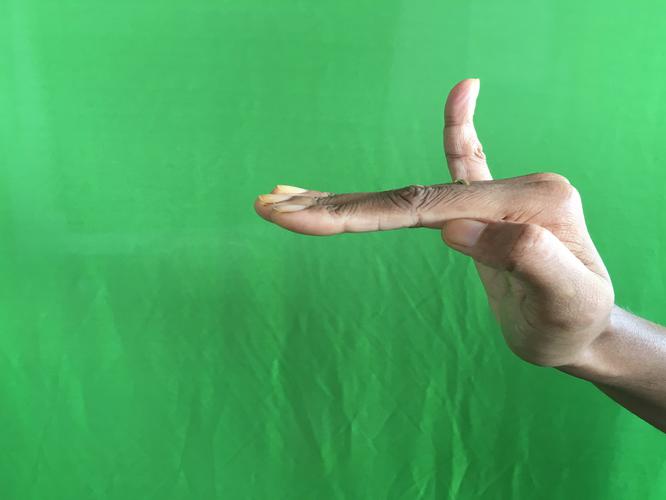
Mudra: Hamsapaksha
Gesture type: double_hand